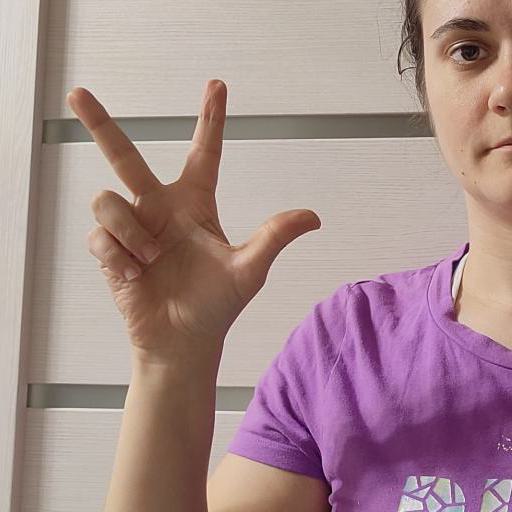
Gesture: three2